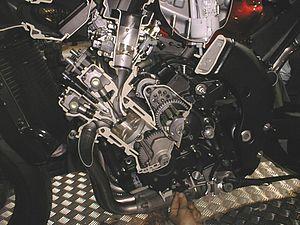
Coupe d'un moteur Genesis Yamaha 4-cylindres en ligne à 20 soupapes (moto sportive) - Mondial du deux roues de Paris 2003.
Plusieurs éléments de sécurité spécifiques à la pratique de la moto doivent être pris en compte avant et pendant son utilisation. Avant le départ, il est nécessaire de vérifier le bon état de sa moto et de prendre certaines précautions. Un entretien mécanique suivi limite les risques de panne. Il n’existe pas en France de contrôle technique réservé aux motocyclettes. Une visite régulière chez son motociste est conseillée, surtout pour les non bricoleurs. Toutes ces mesures permettent de prendre le guidon dans les meilleures conditions.
Un moteur multisoupape possède au moins trois soupapes par cylindre, souvent quatre. L'utilisation de quatre soupapes se généralise en automobile.